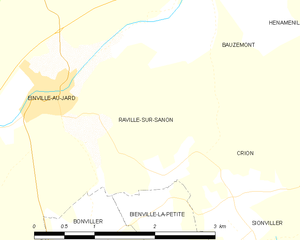
Raville-sur-Sânon est une commune française située dans le département de Meurthe-et-Moselle, en région Grand Est.